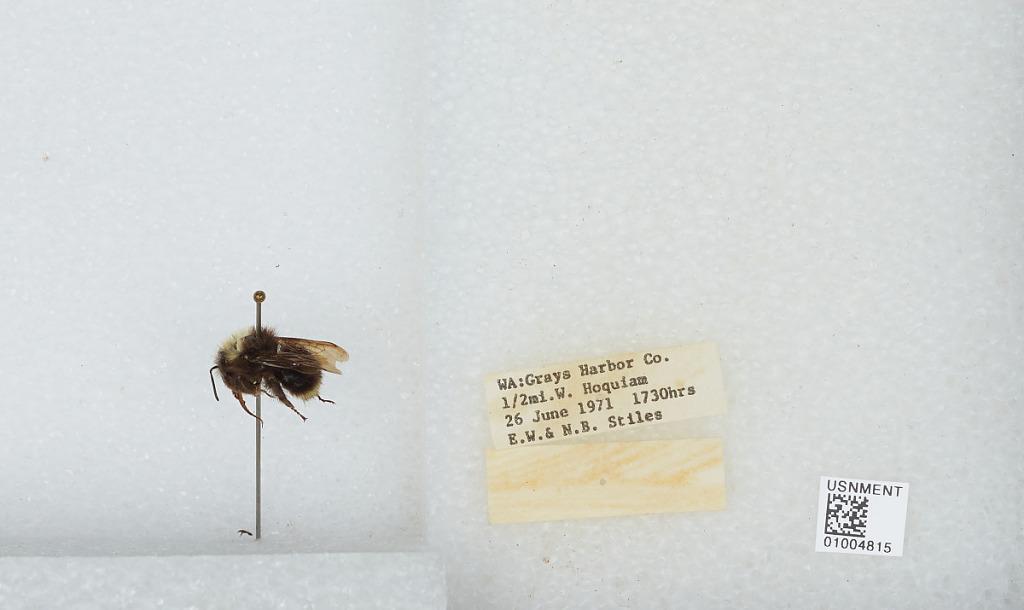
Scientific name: Bombus (Pyrobombus) caliginosa (Frison)
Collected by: E. Stiles & N. Stiles
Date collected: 1971-6-26
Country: United States
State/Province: Washington
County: Grays Harbor
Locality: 1/2 mile west of Hoquiam
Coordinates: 46.9836, -123.937